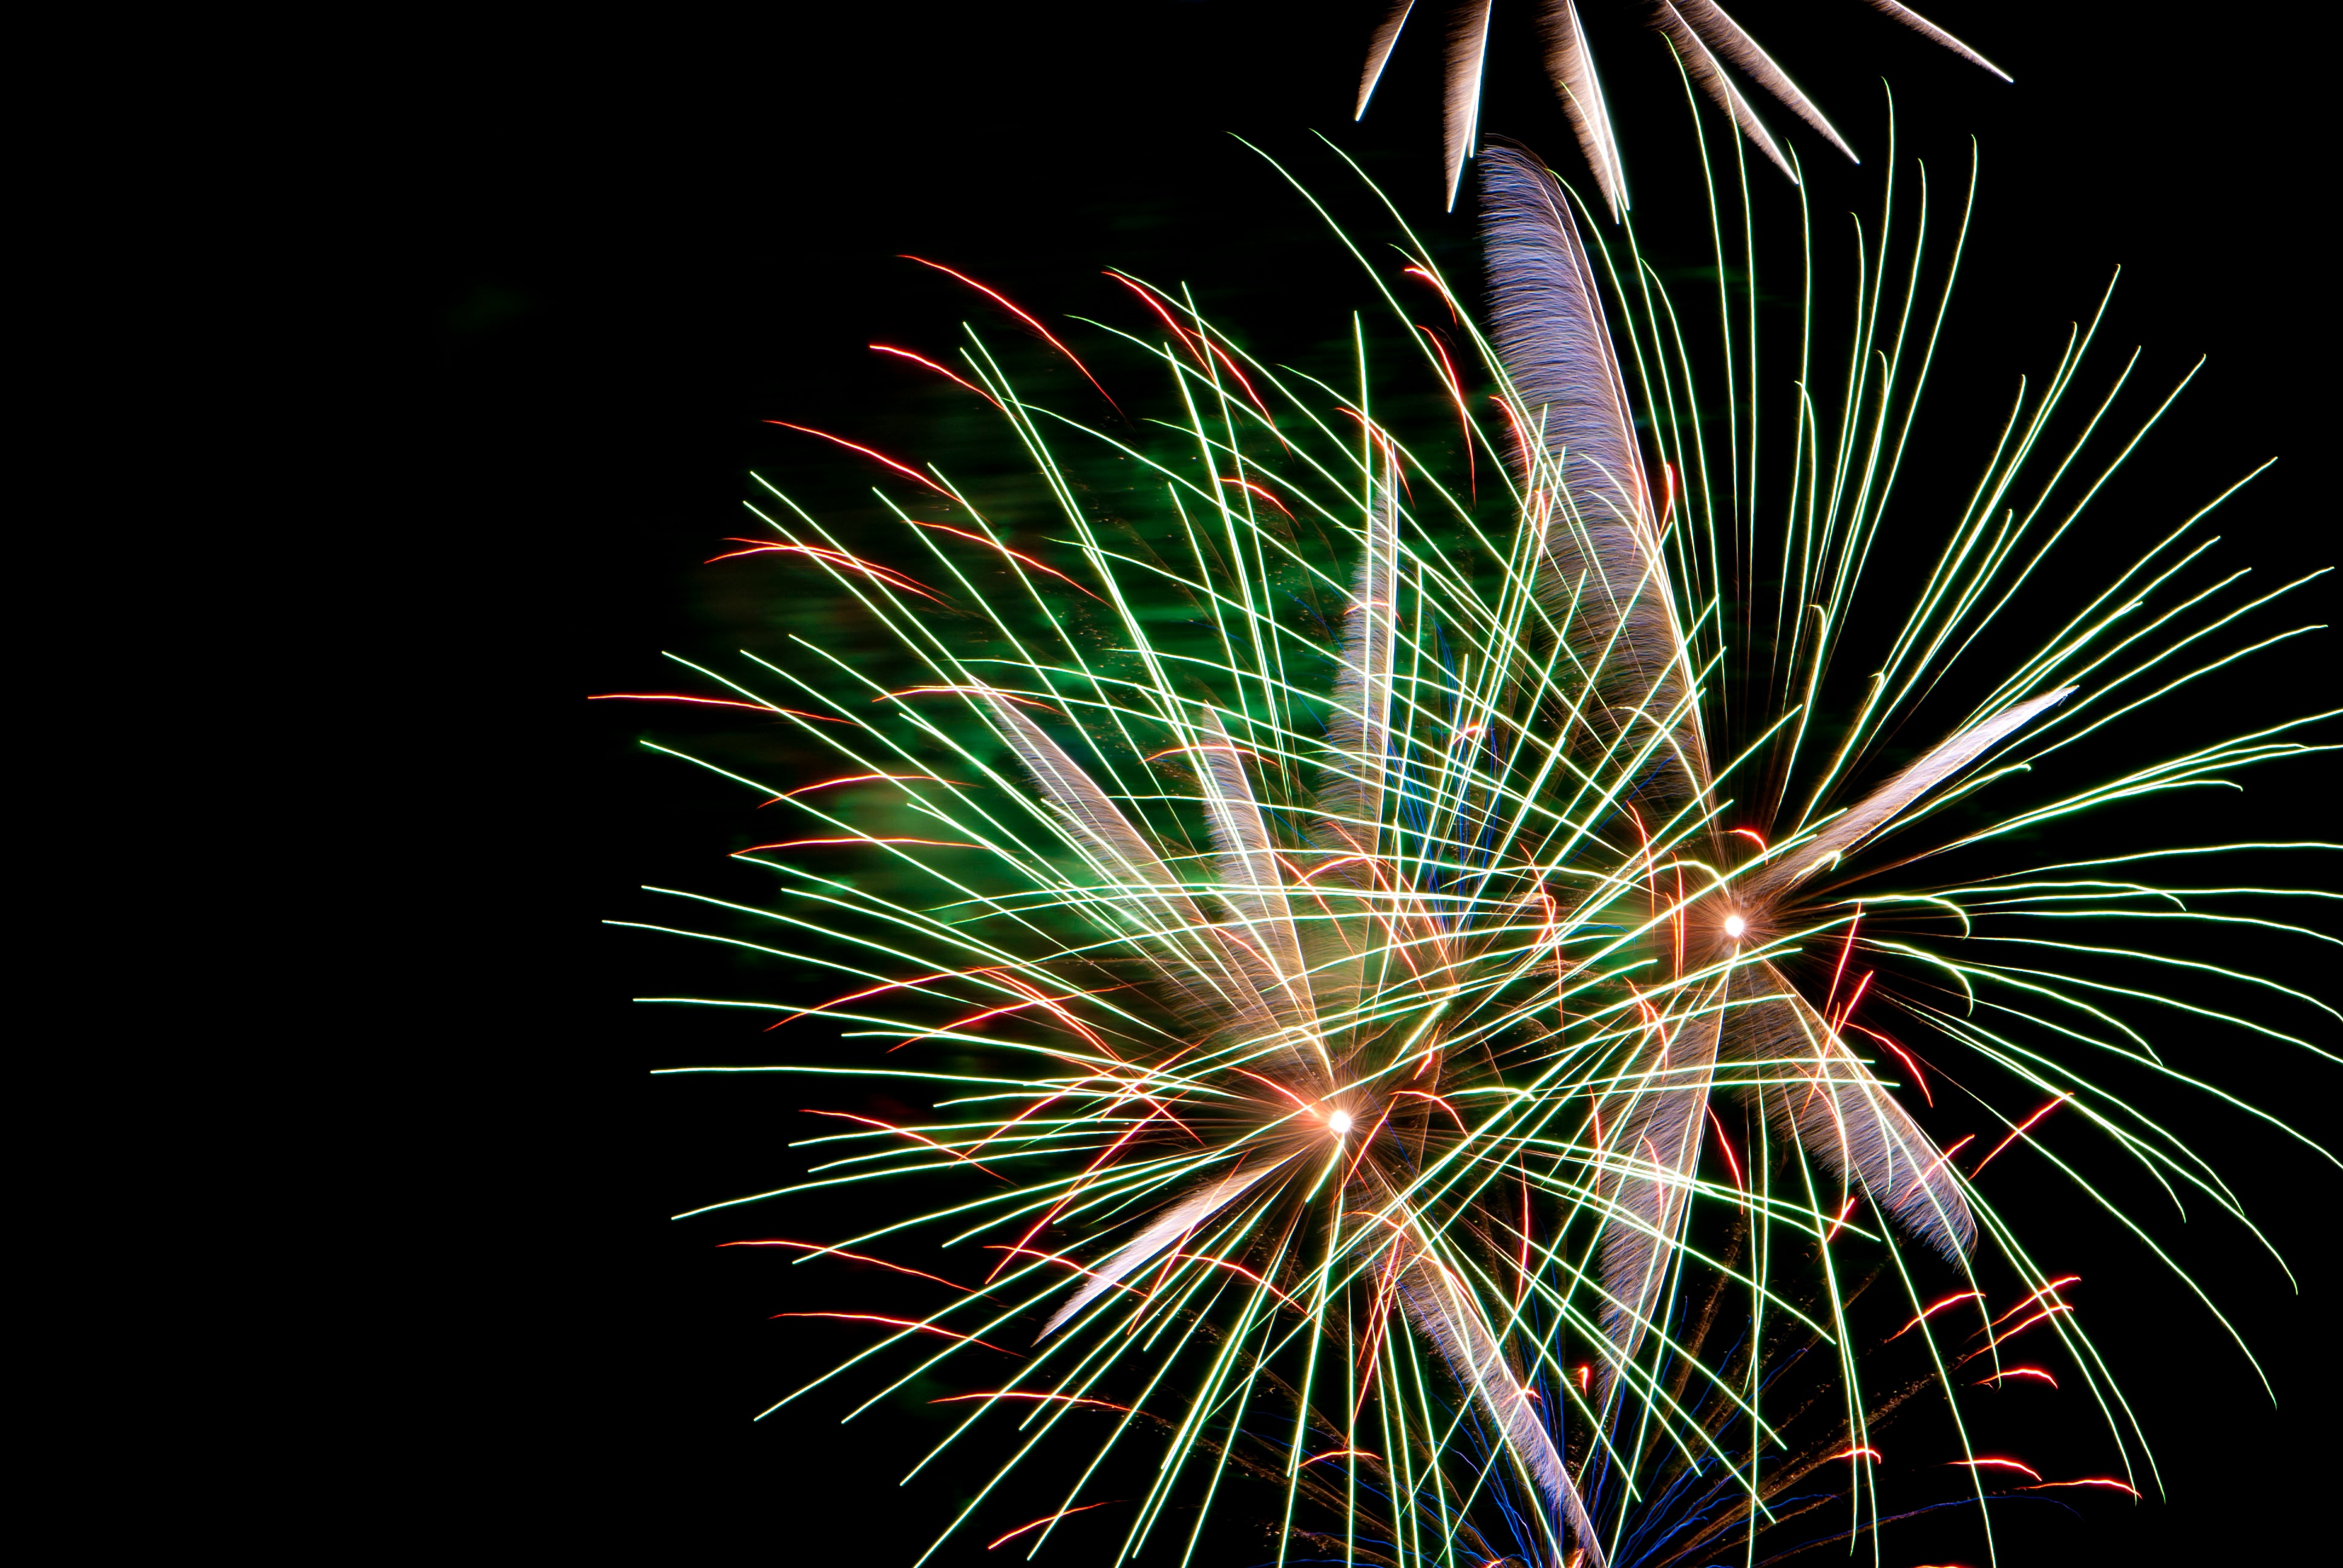
recreation, fireworks, illustration, event, outdoor recreation